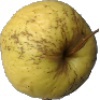
Label: Apple Golden 1